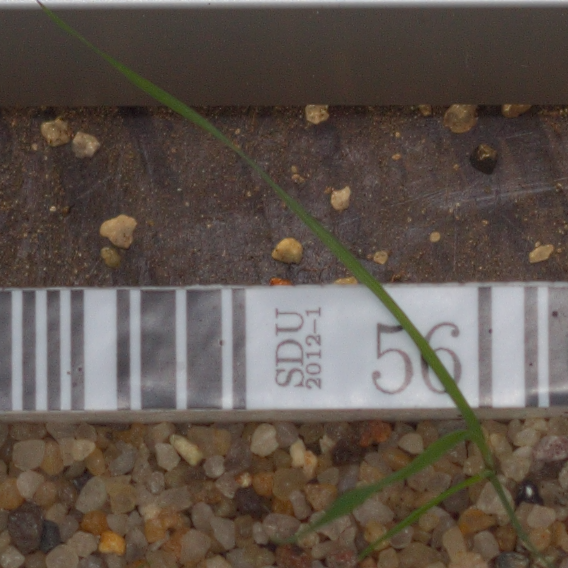
Label: loose_silkybent